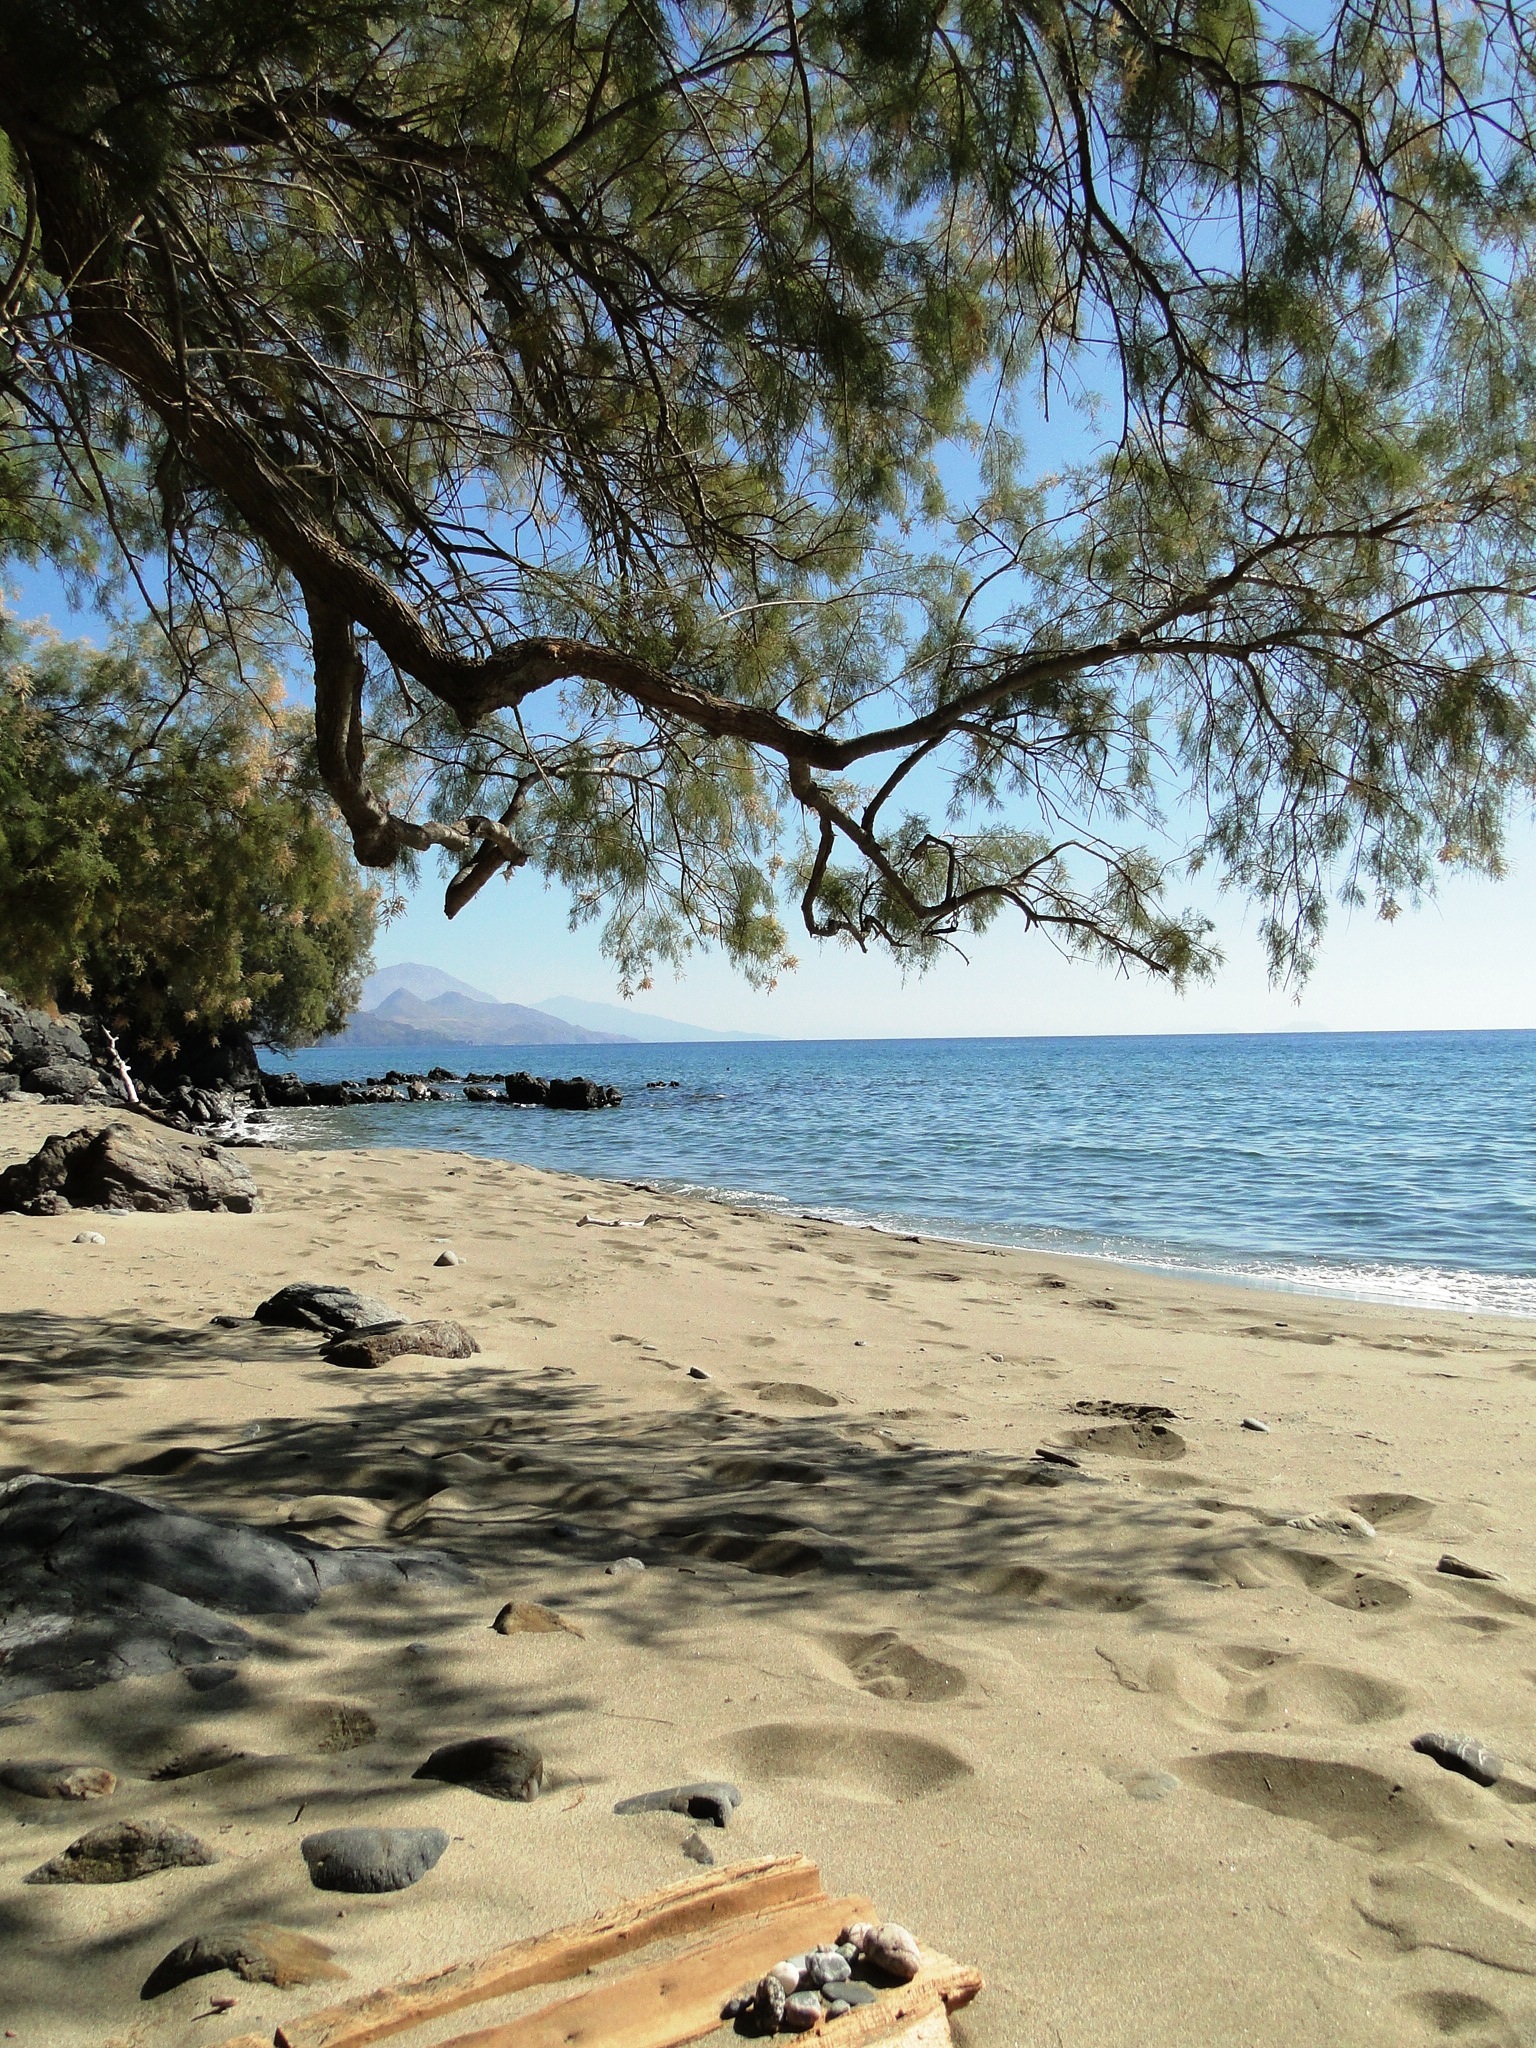
beach, sea, coast, nature, sand, rock, ocean, sun, shore, view, summer, vacation, idyllic, mediterranean, holiday, bay, body of water, greece, maritime, habitat, island of crete, natural environment